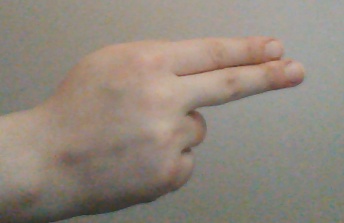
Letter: ain